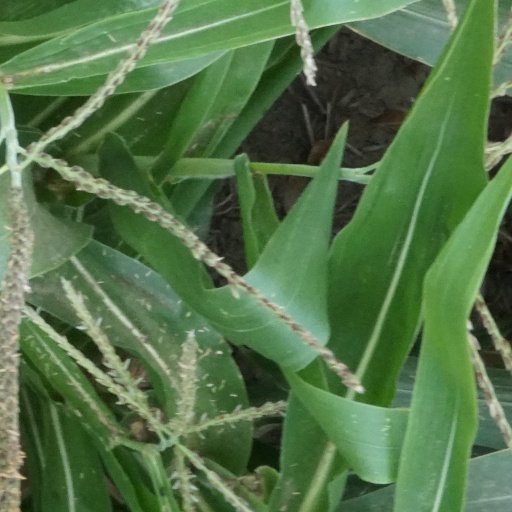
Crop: maize; corn